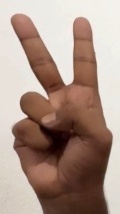
ASL sign: V